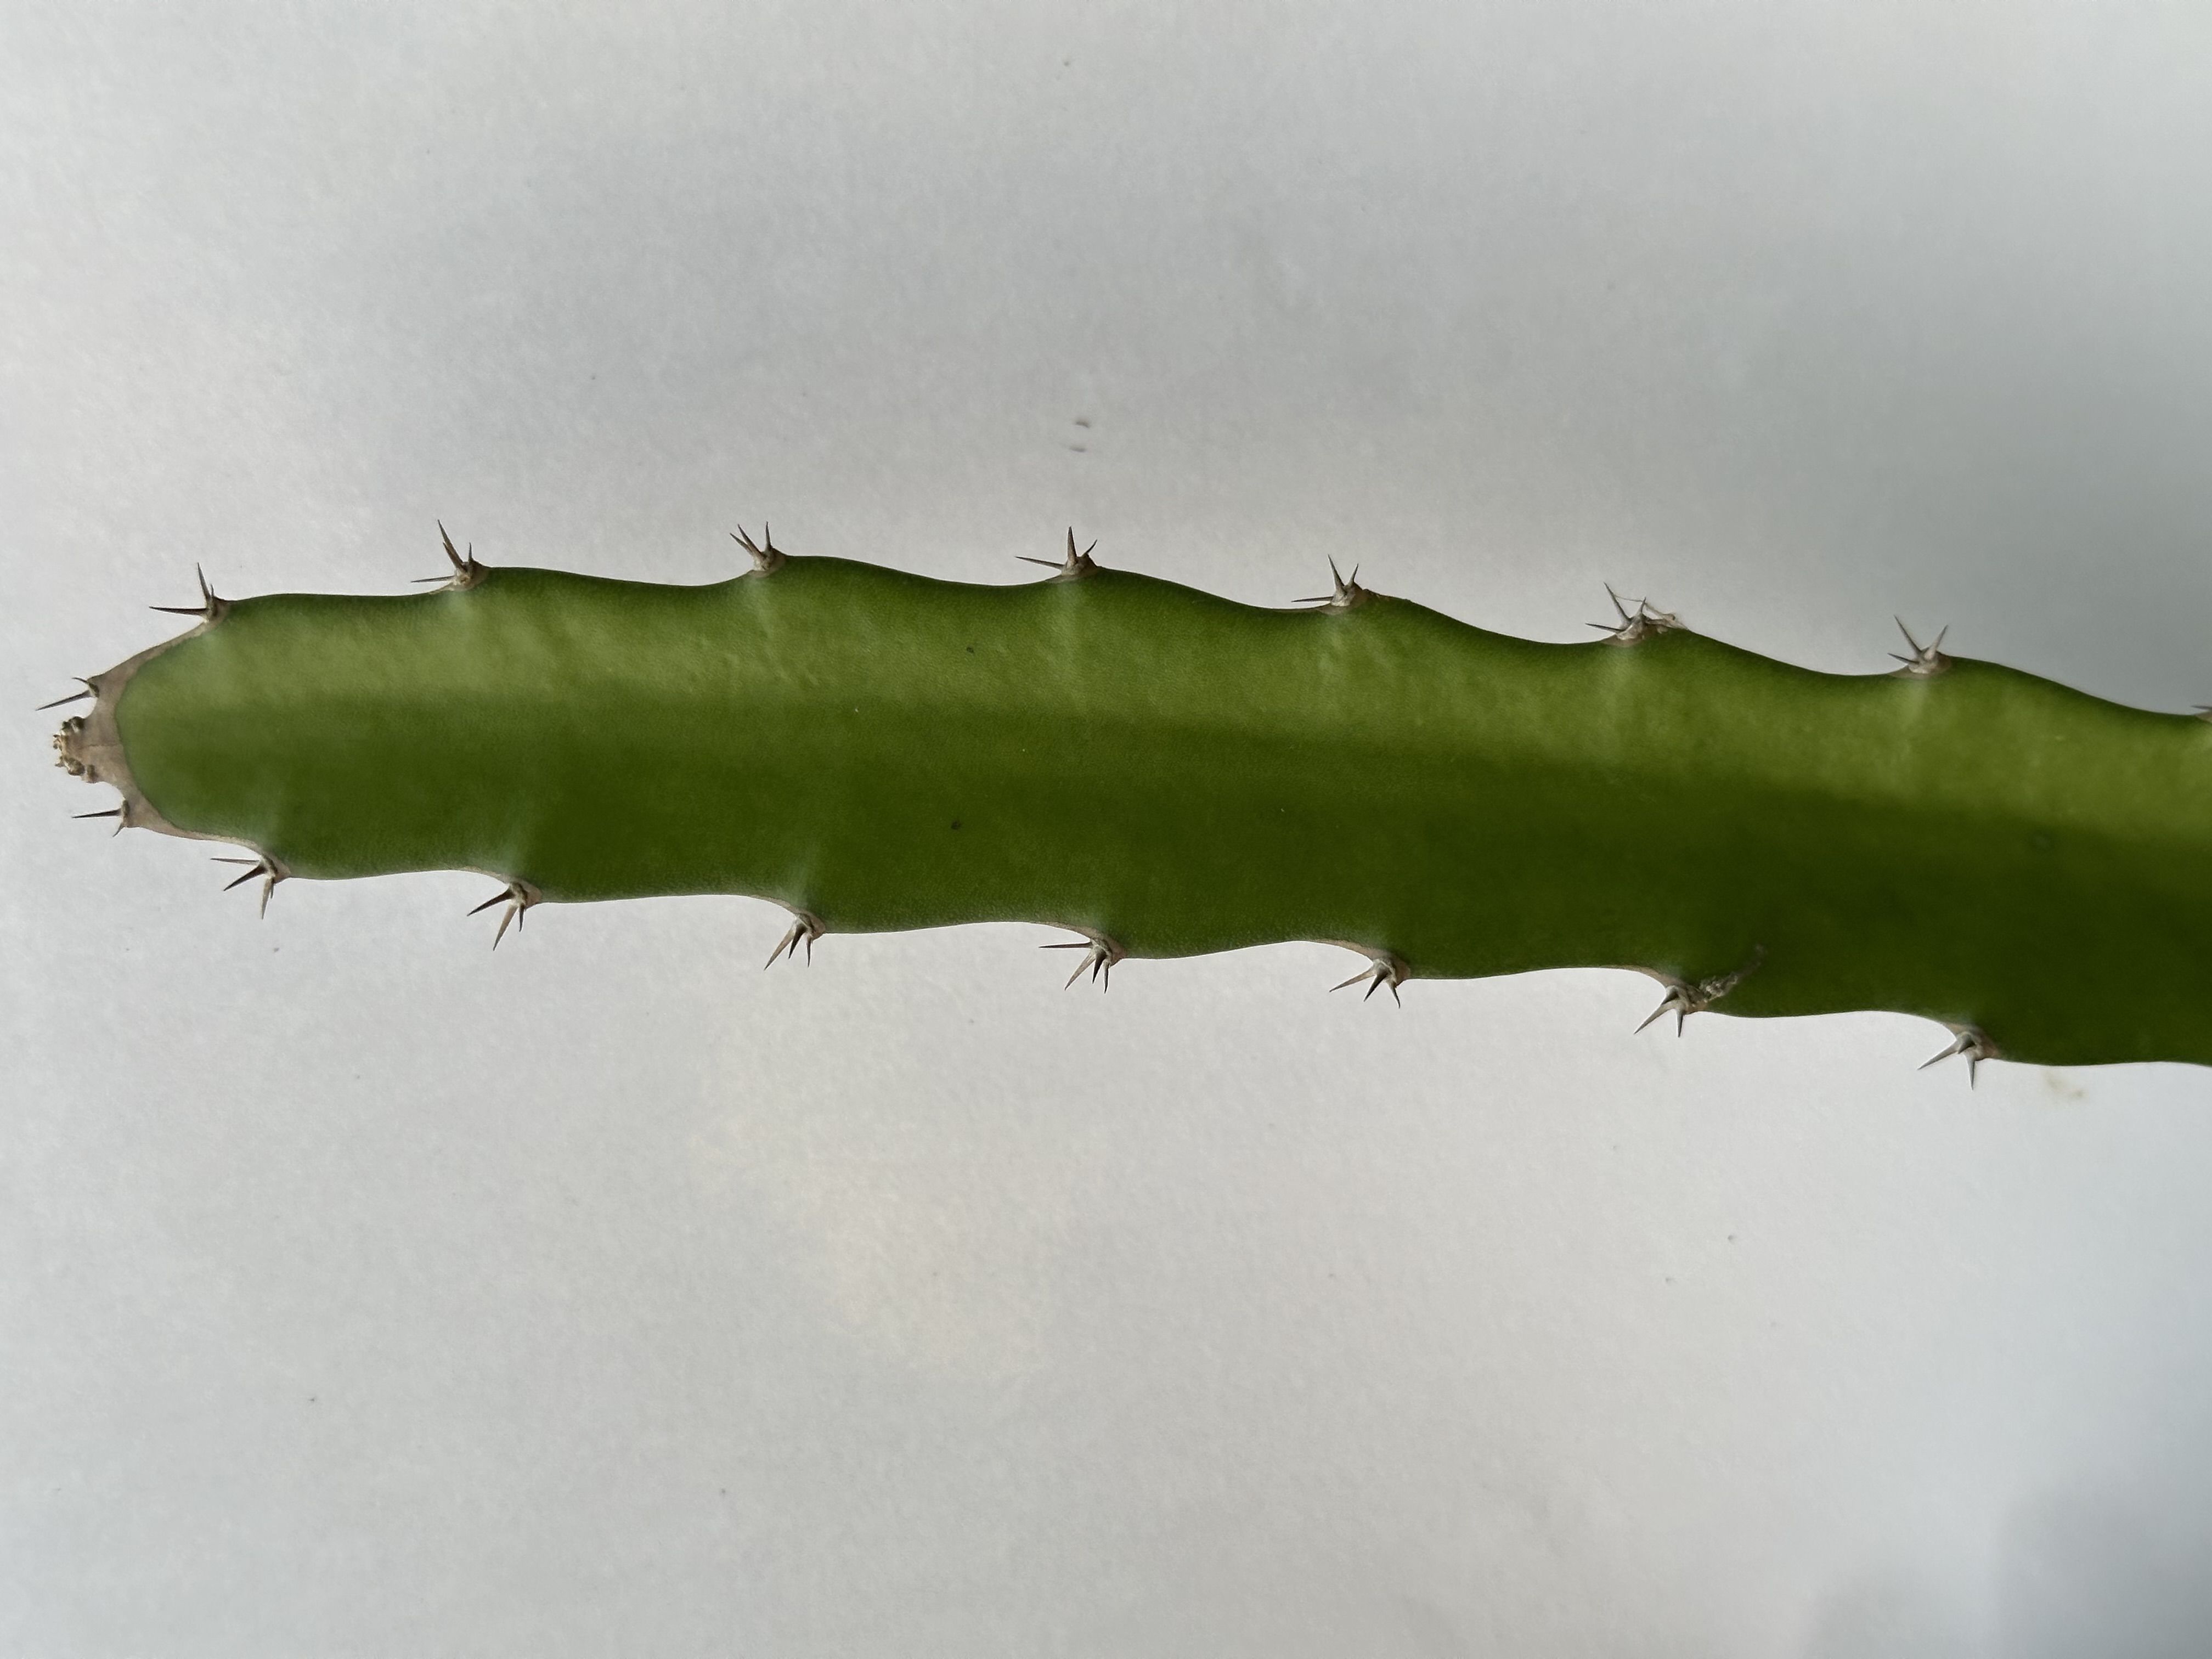
Label: Good leaf